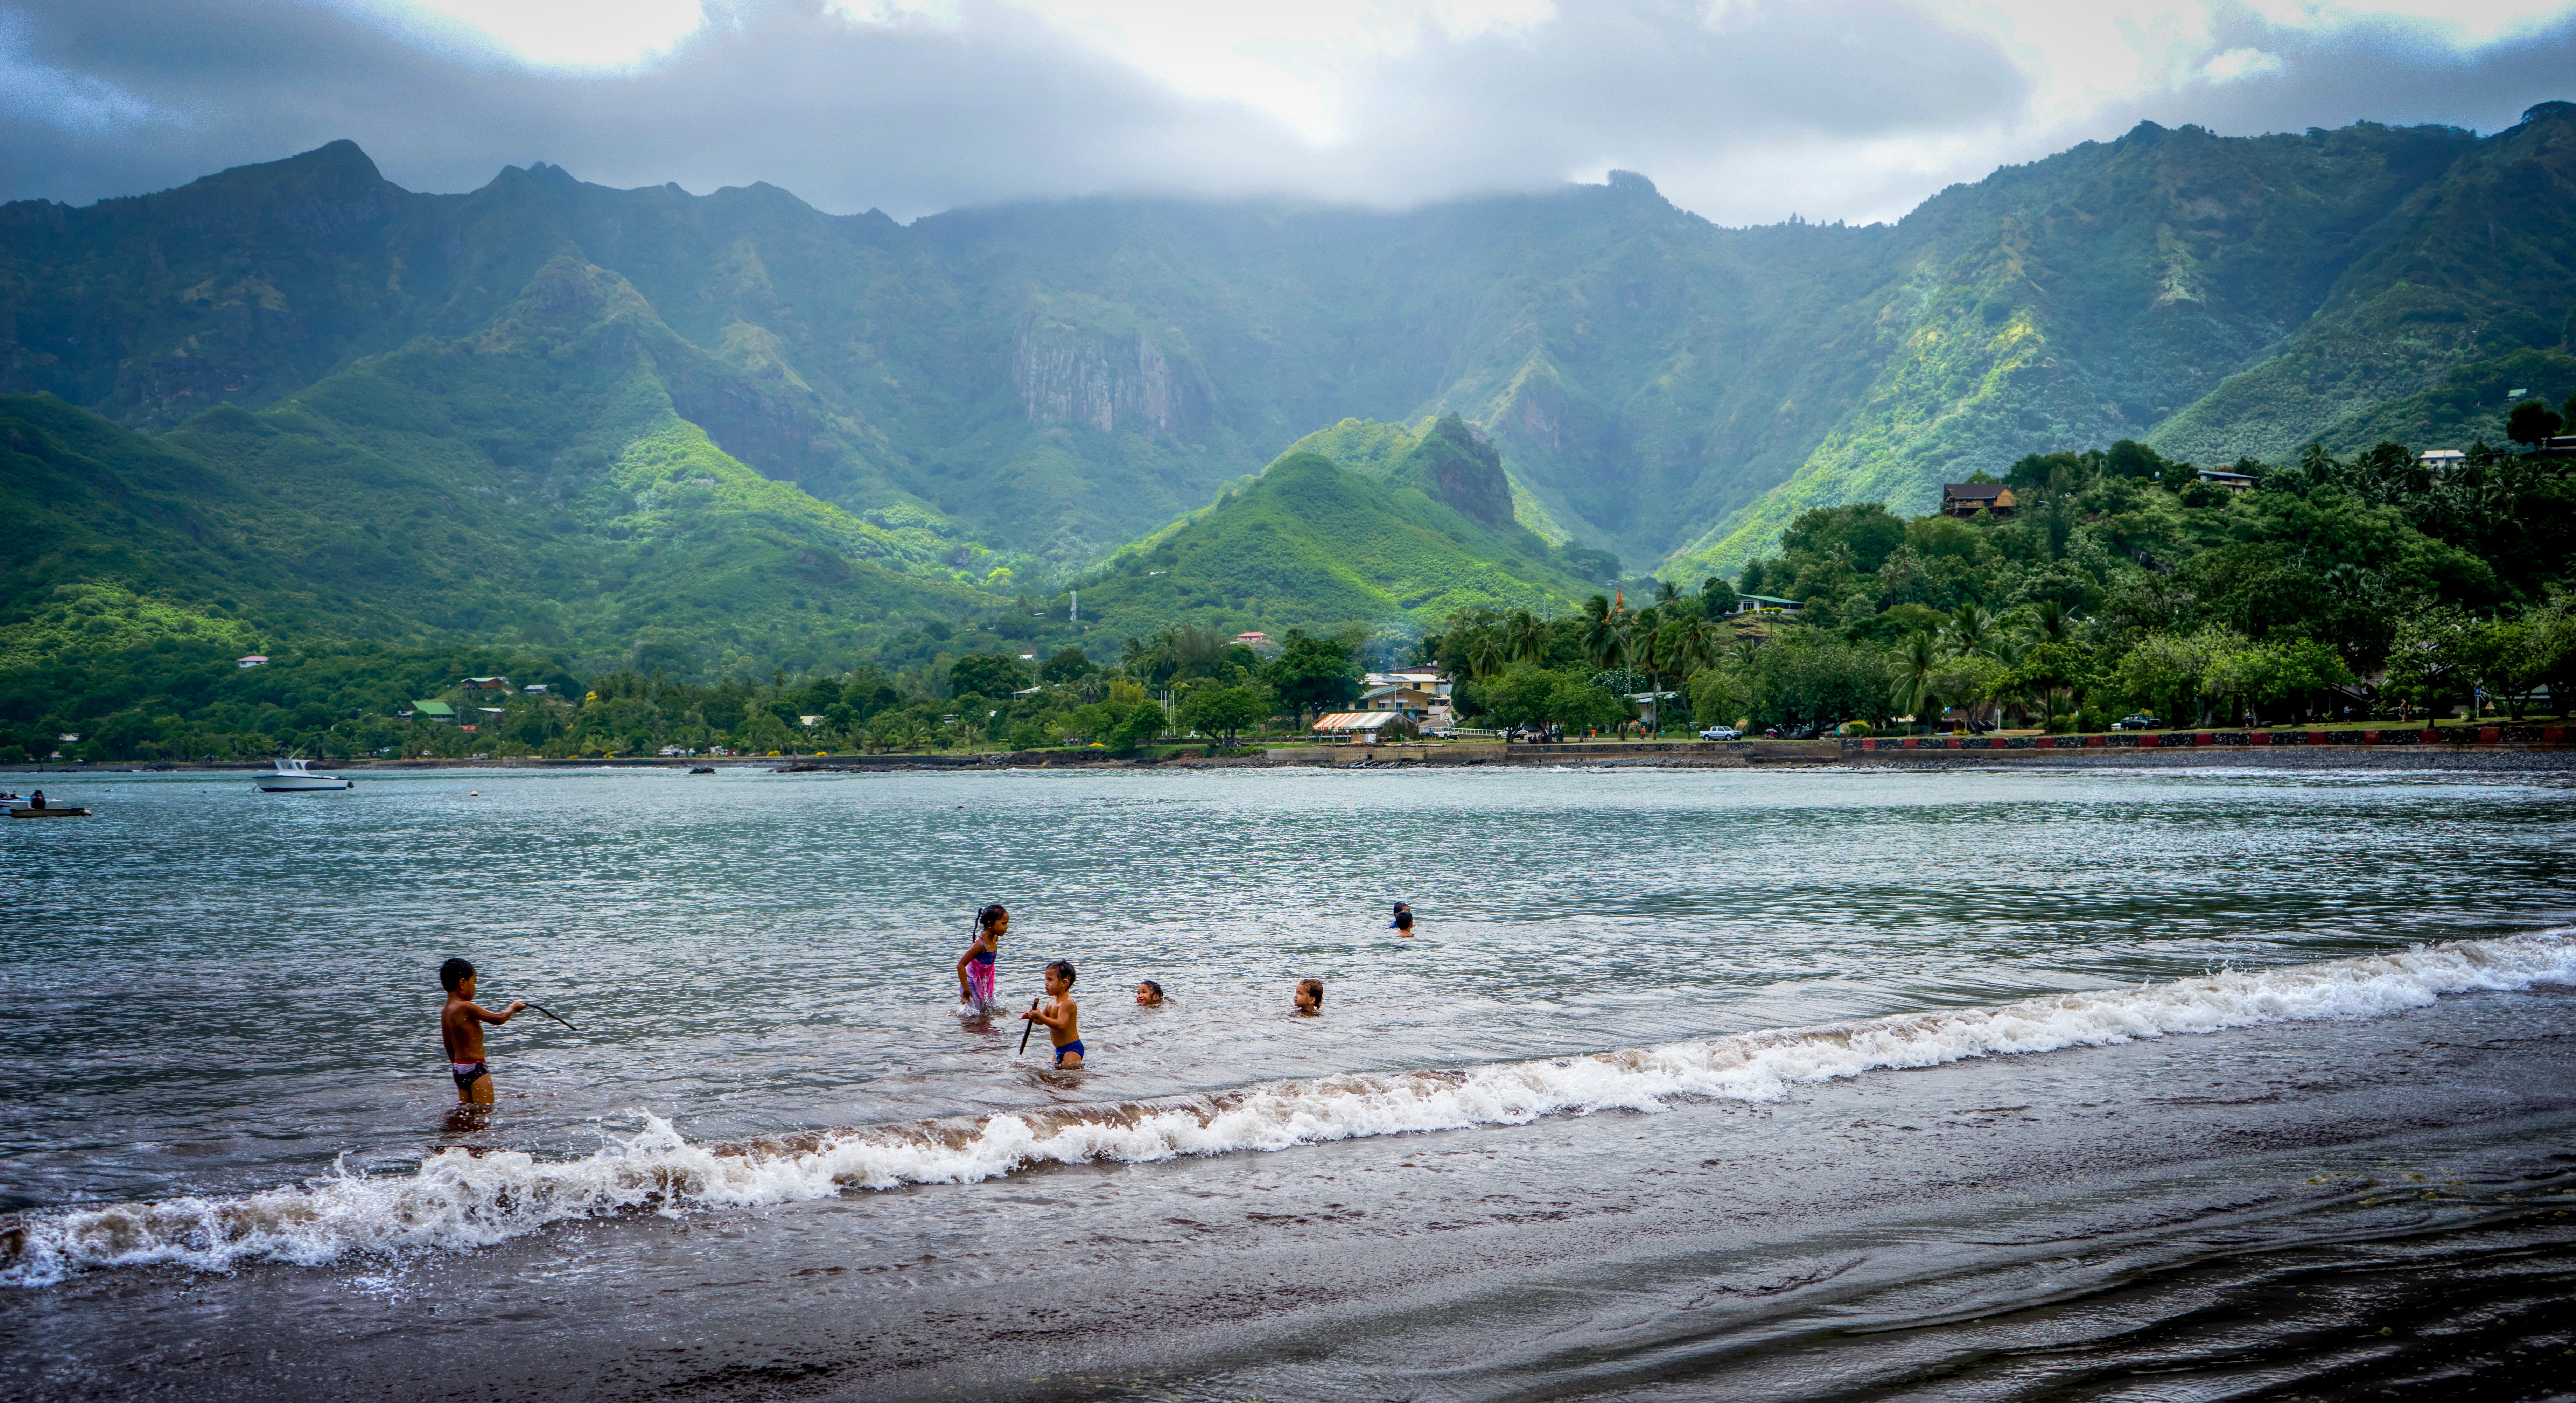
beach, landscape, sea, mountain, lake, kid, river, valley, mountain range, vacation, travel, bay, body of water, clouds, happy, mountains, nuva hiva, marquesas islands, children swimming